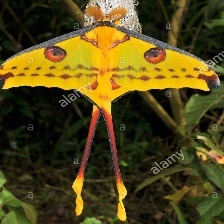
Species: COMET MOTH